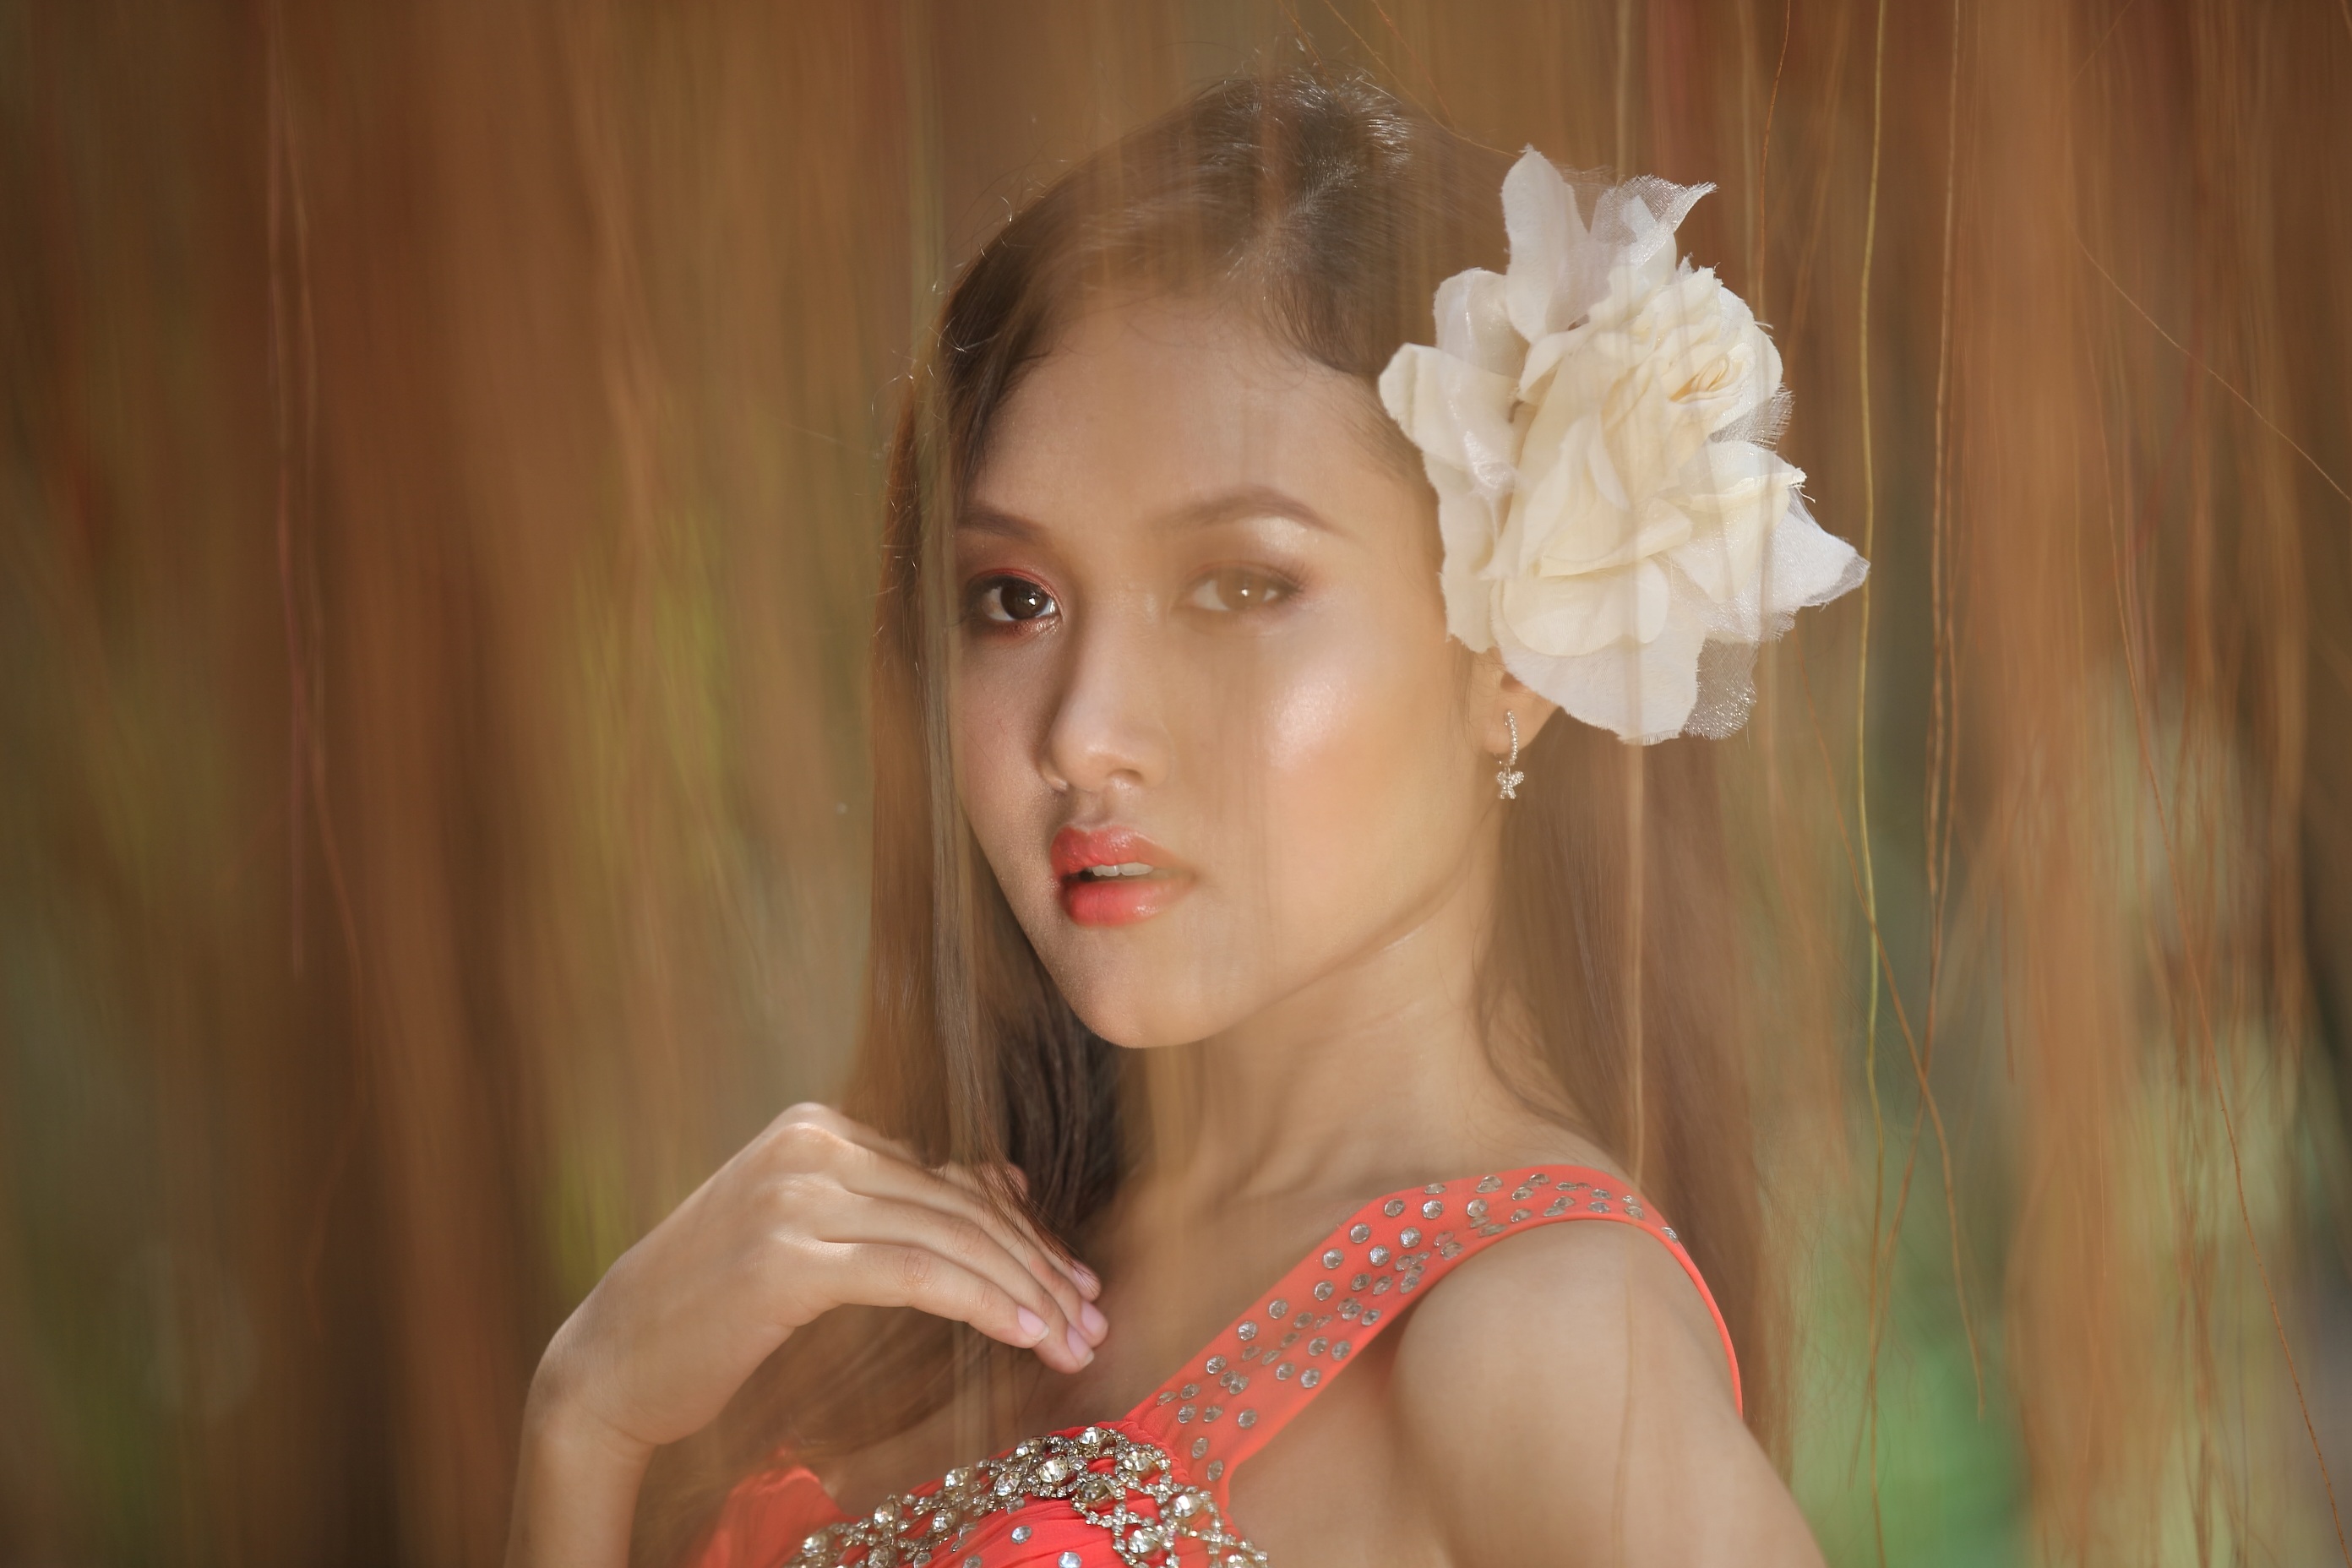
person, people, girl, woman, hair, photography, flower, cute, looking, female, portrait, model, young, chinese, asia, child, fashion, lady, lifestyle, bride, hairstyle, smile, long hair, posing, face, one, dress, women, eye, head, look, skin, beauty, beautiful, sexy, style, elegant, blond, indonesia, attractive, adult, glamour, veil, stylish, asian girl, fashionable, face to face, photo shoot, woman face, beautiful woman face, brown hair, women face, face woman, beautiful face, portrait photography, art model